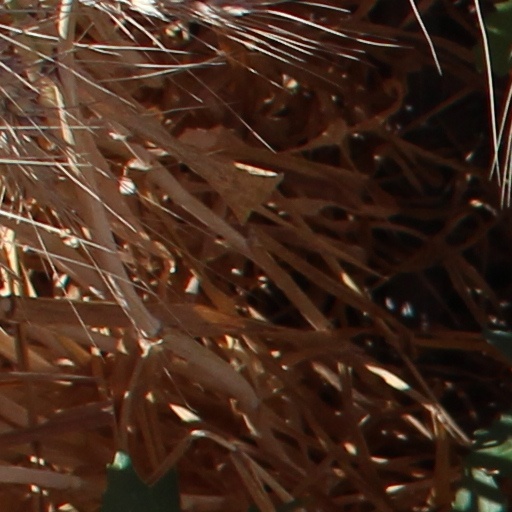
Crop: wheat